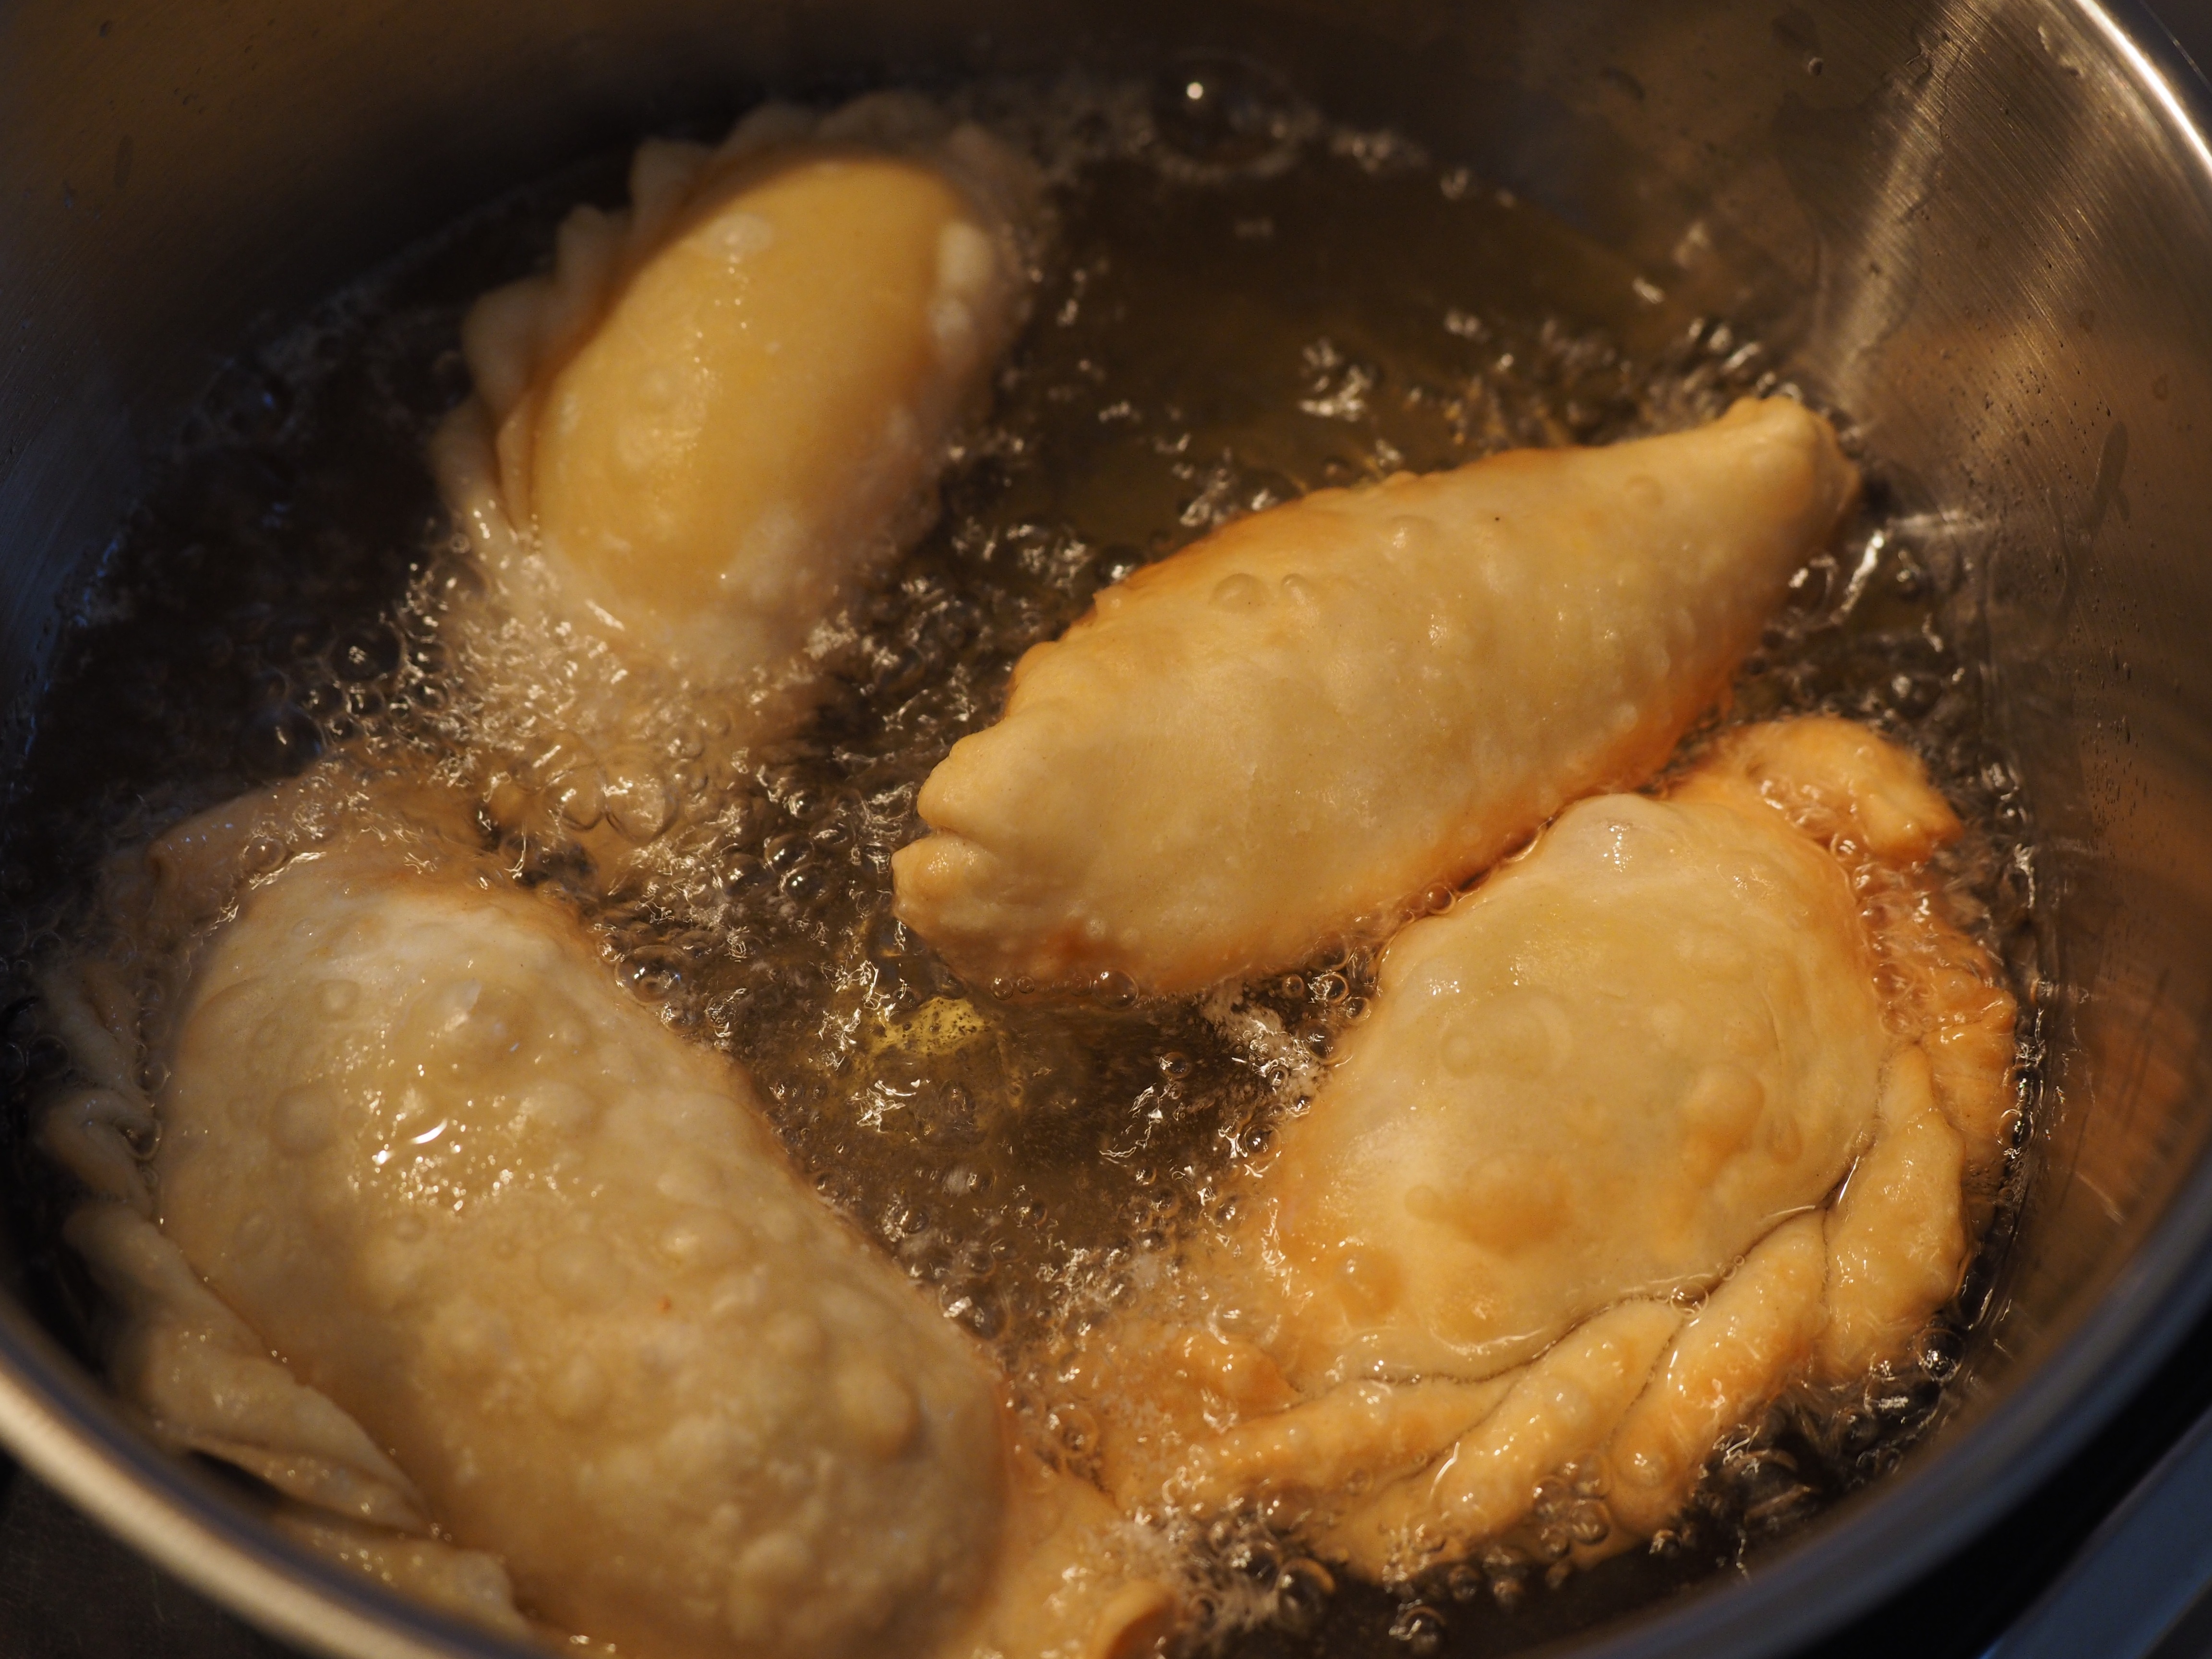
pot, dish, food, cooking, produce, fish, eat, lunch, cuisine, delicious, cook, main course, hearty, court, oil, filled, frying, deep fry, empanadas, human action, deep frying, intracorneal, teigtasches